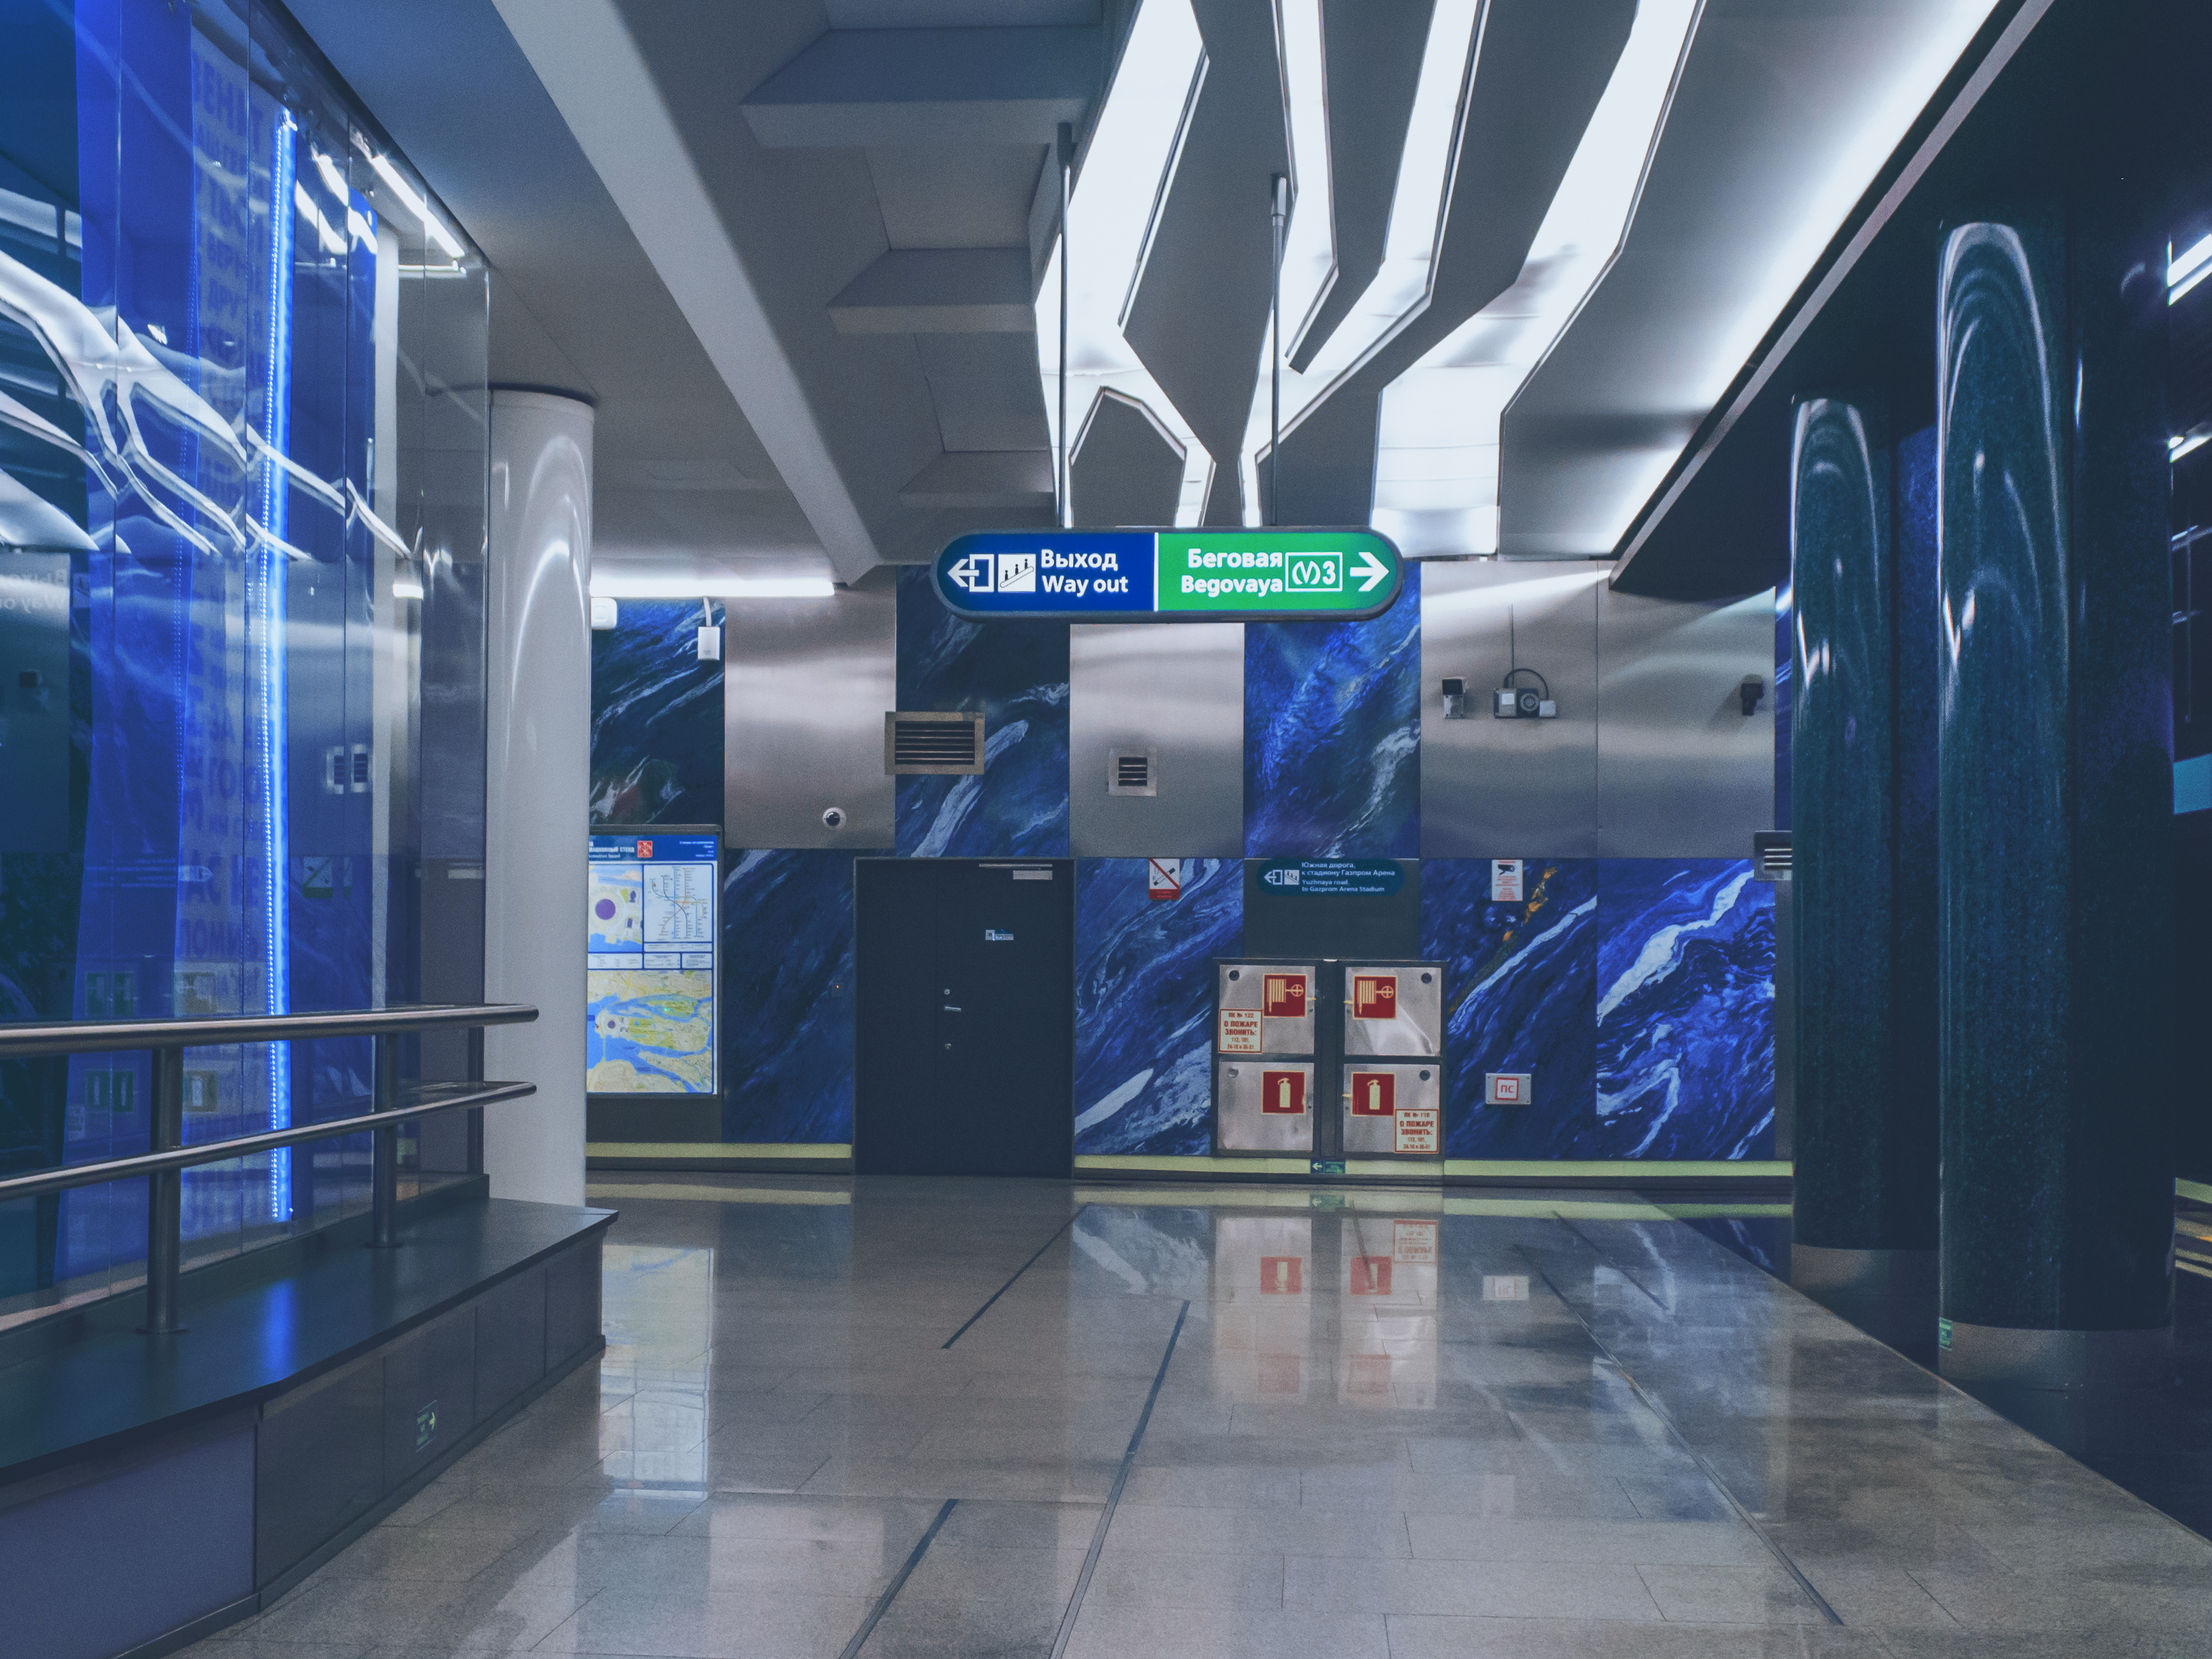
images, automotive design, interior design, architecture, flooring, ceiling, automotive lighting, electric blue, technology, glass, space, machine, electricity, event, display device, luxury vehicle, exhibition, building, engineering, graphics, advertising, gadget, Transparent material, Visual effect lighting, transport, tourist attraction, art, vehicle door, company